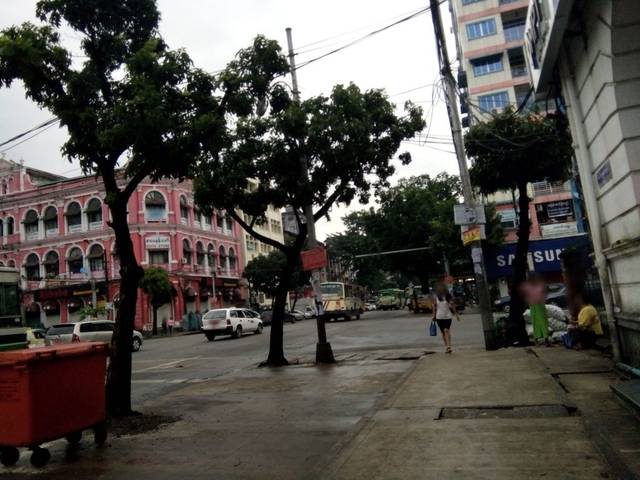
Region: Myanmar
Coordinates: 16.774, 96.161